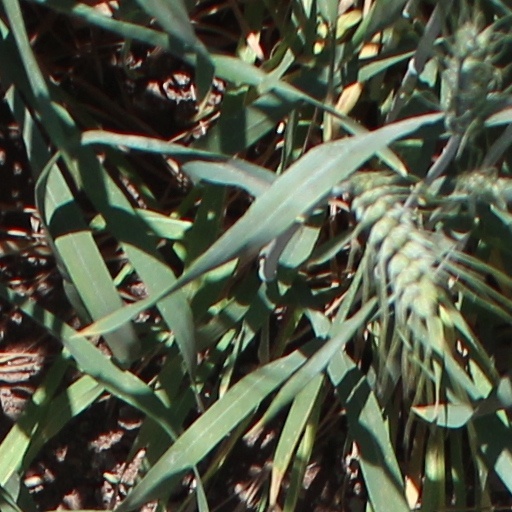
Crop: wheat